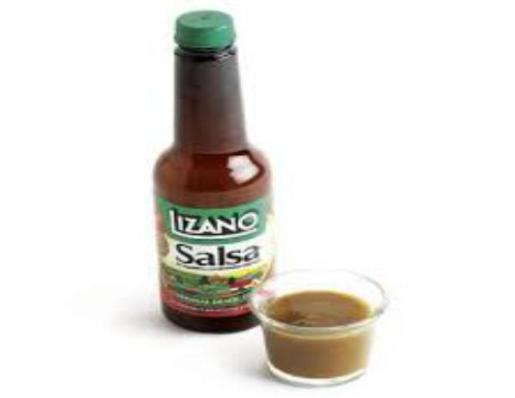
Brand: lizano
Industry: Food